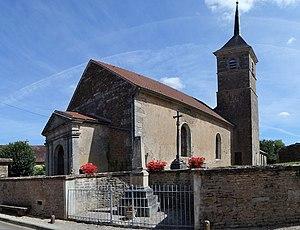
Église de Blacy
Blacy est une commune française située dans le département de l'Yonne, en région Bourgogne-Franche-Comté.